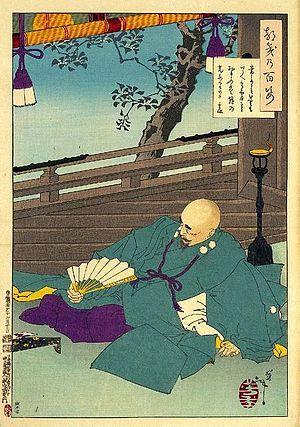
Maeda Gen'i est un prêtre bouddhiste du mont Hiei, et plus tard un des go bugyō de Toyotomi Hideyoshi. Il entre au service d'Oda Nobunaga avant 1570.